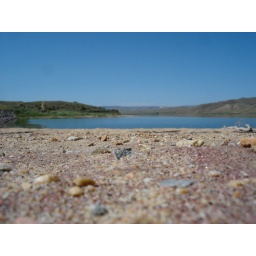
garnet sand - thats the red stuff in the foreground